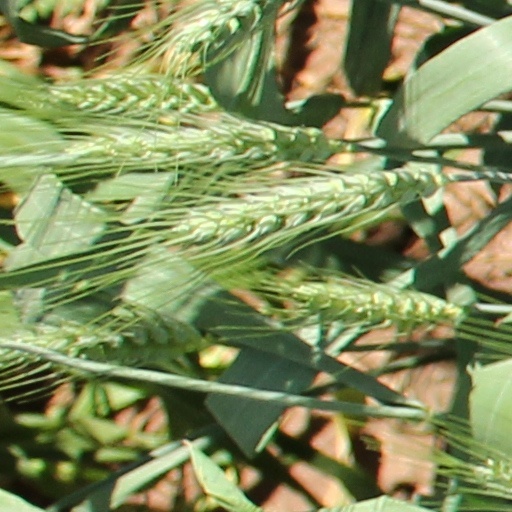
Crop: wheat